Aita Donostia

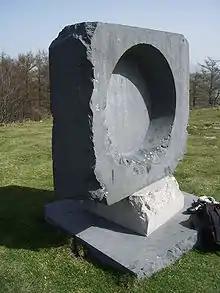

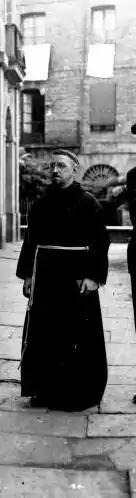
Aita Donostia in 1930

José Gonzalo Zulaica (10 January 1886 in San Sebastián, Spain – 30 August 1956), better known by his pen name Aita Donostia (Father Donostia or Father San Sebastian, because he was a priest born in San Sebastian, Donostia in the Basque language), was a Spanish and Basque musicologist and composer. He was also known as José Antonio de Donostia.